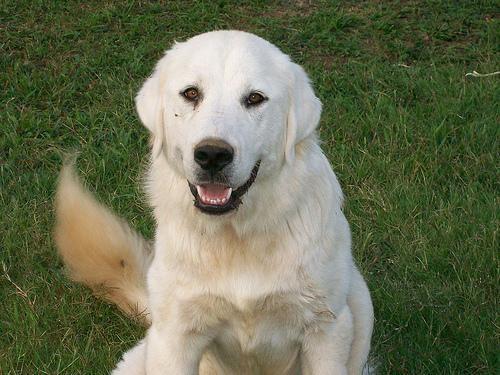
great pyrenees